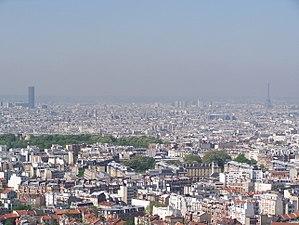
Le quartier du Père-Lachaise est le 79ᵉ quartier administratif de Paris situé dans le 20ᵉ arrondissement.